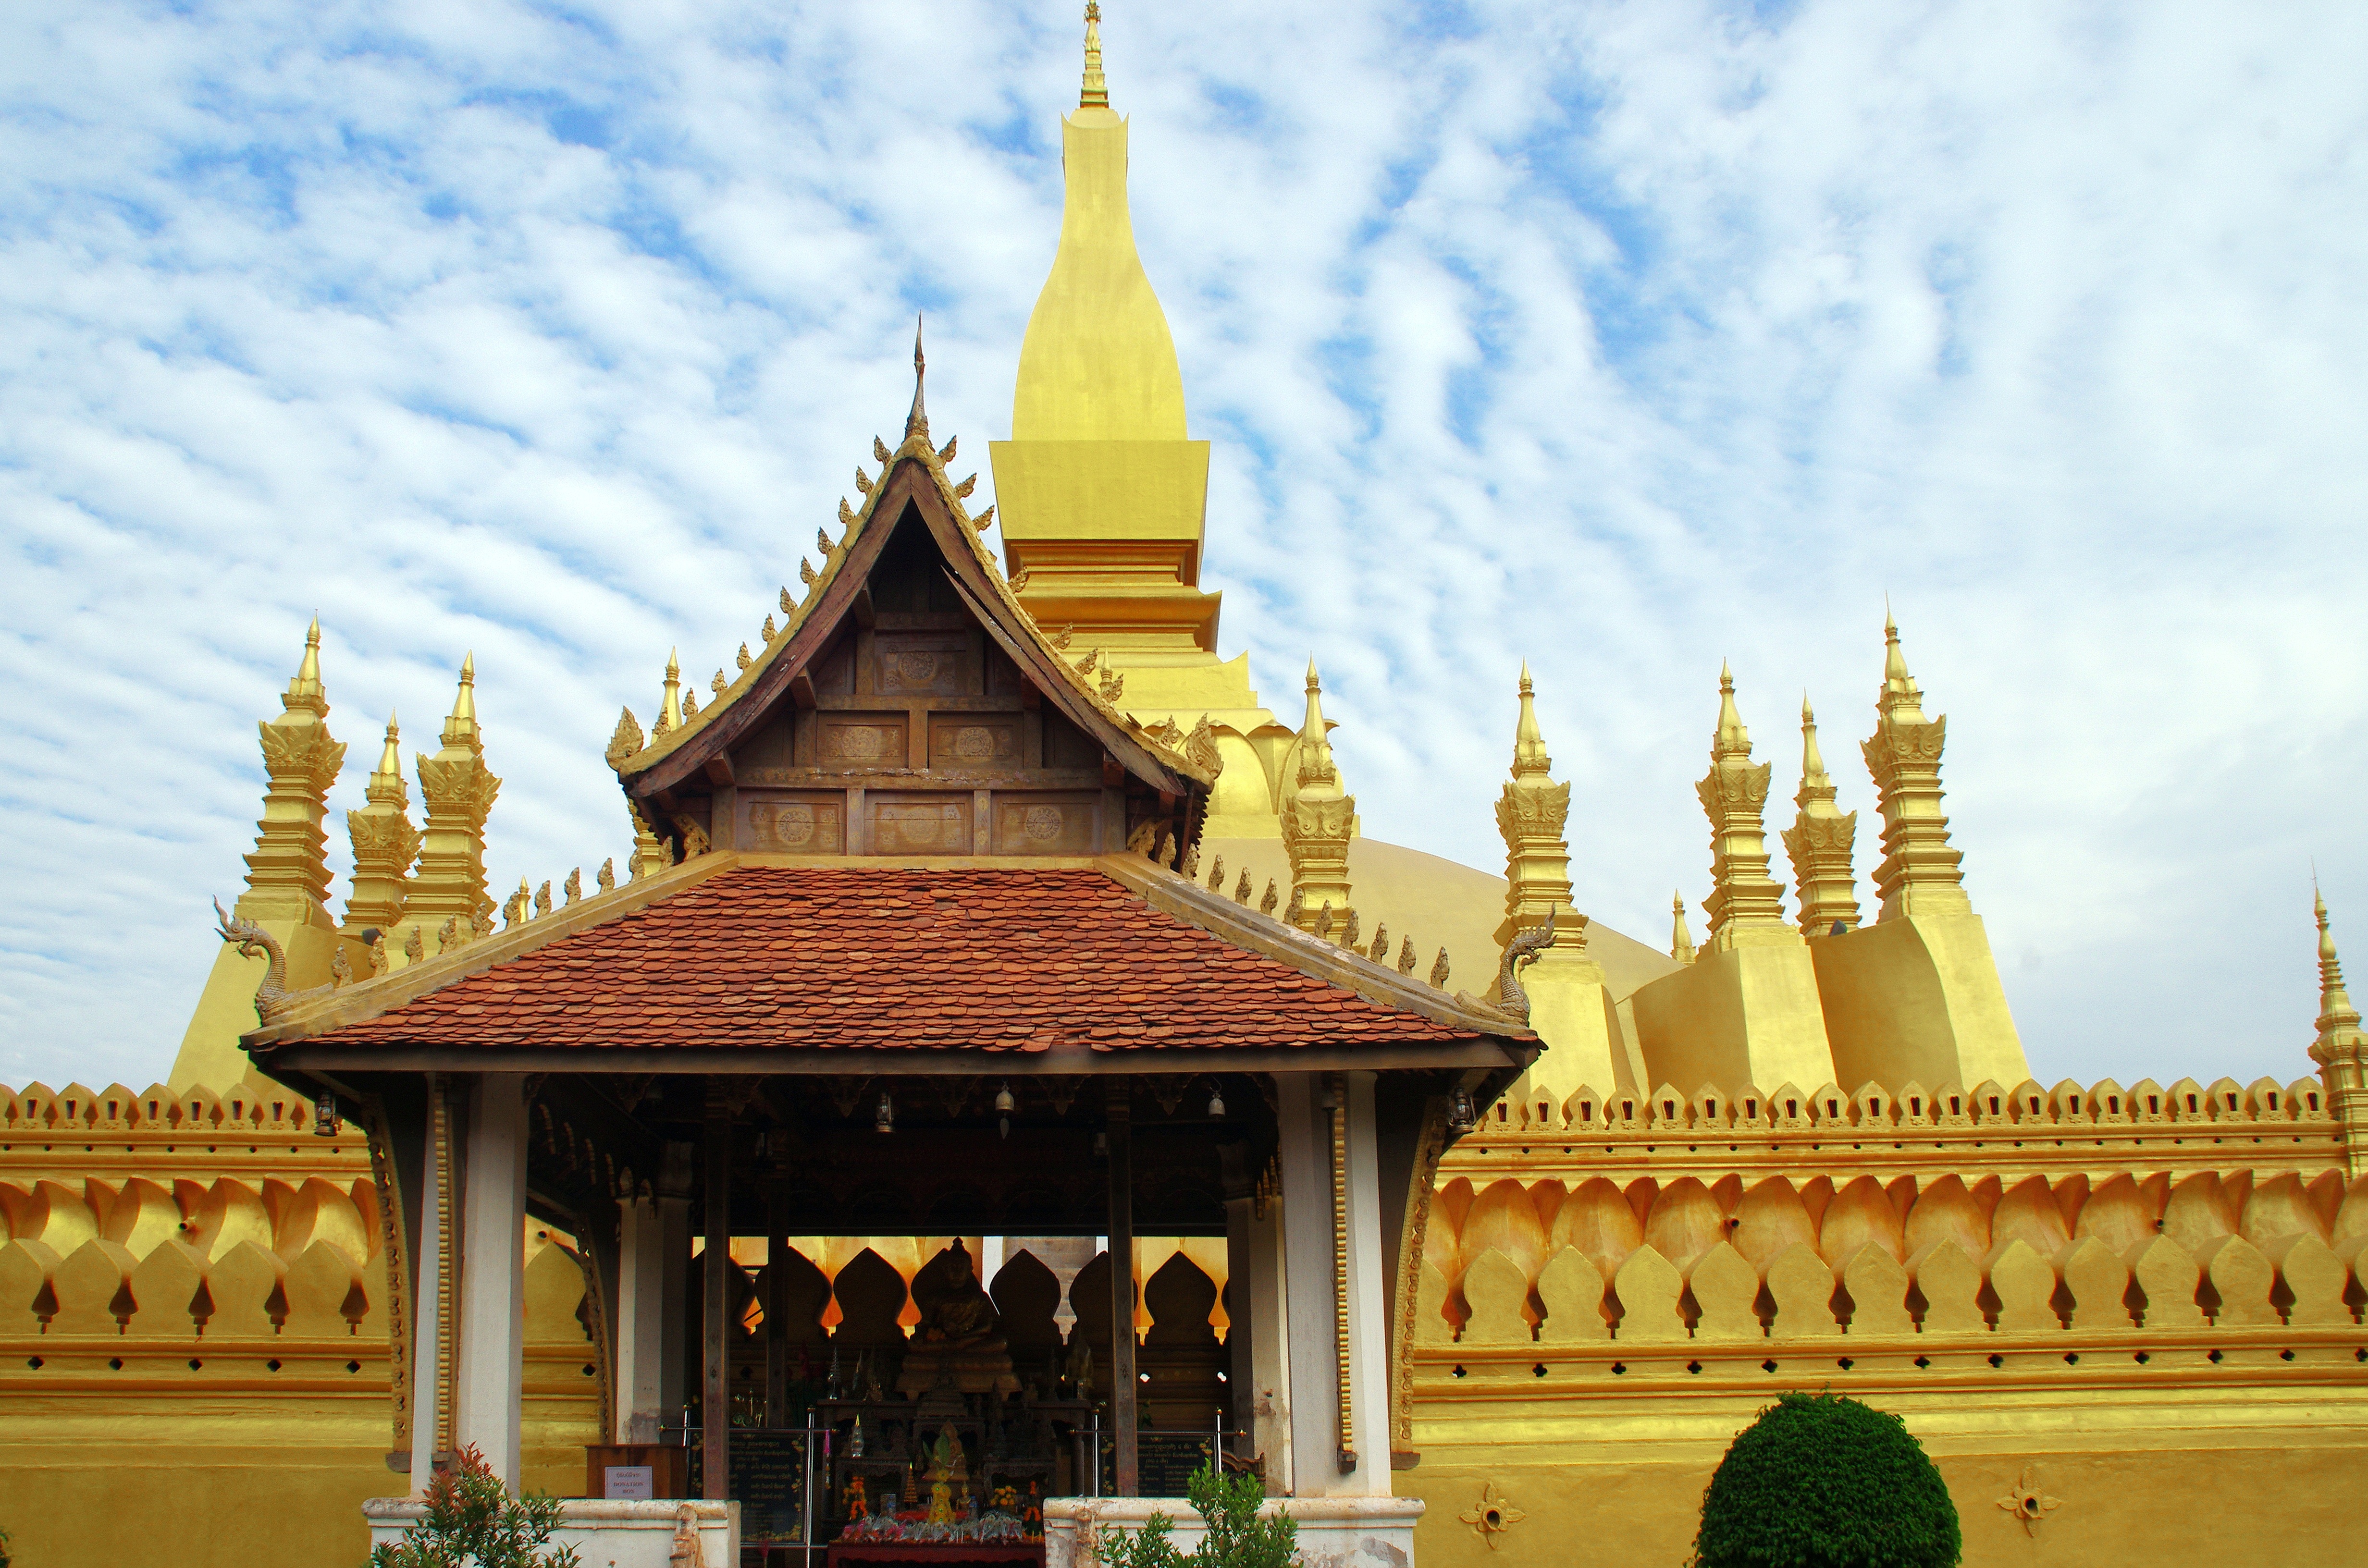
building, palace, tower, buddhism, religion, place of worship, temple, shrine, sacred, chinese architecture, laos, pagoda, stupa, wat, dore, sacred art, hindu temple, historic site, golden pagoda, wat pha that luang, vientiane